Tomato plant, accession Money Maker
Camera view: vertical (180 deg); turntable rotation: 300 degrees
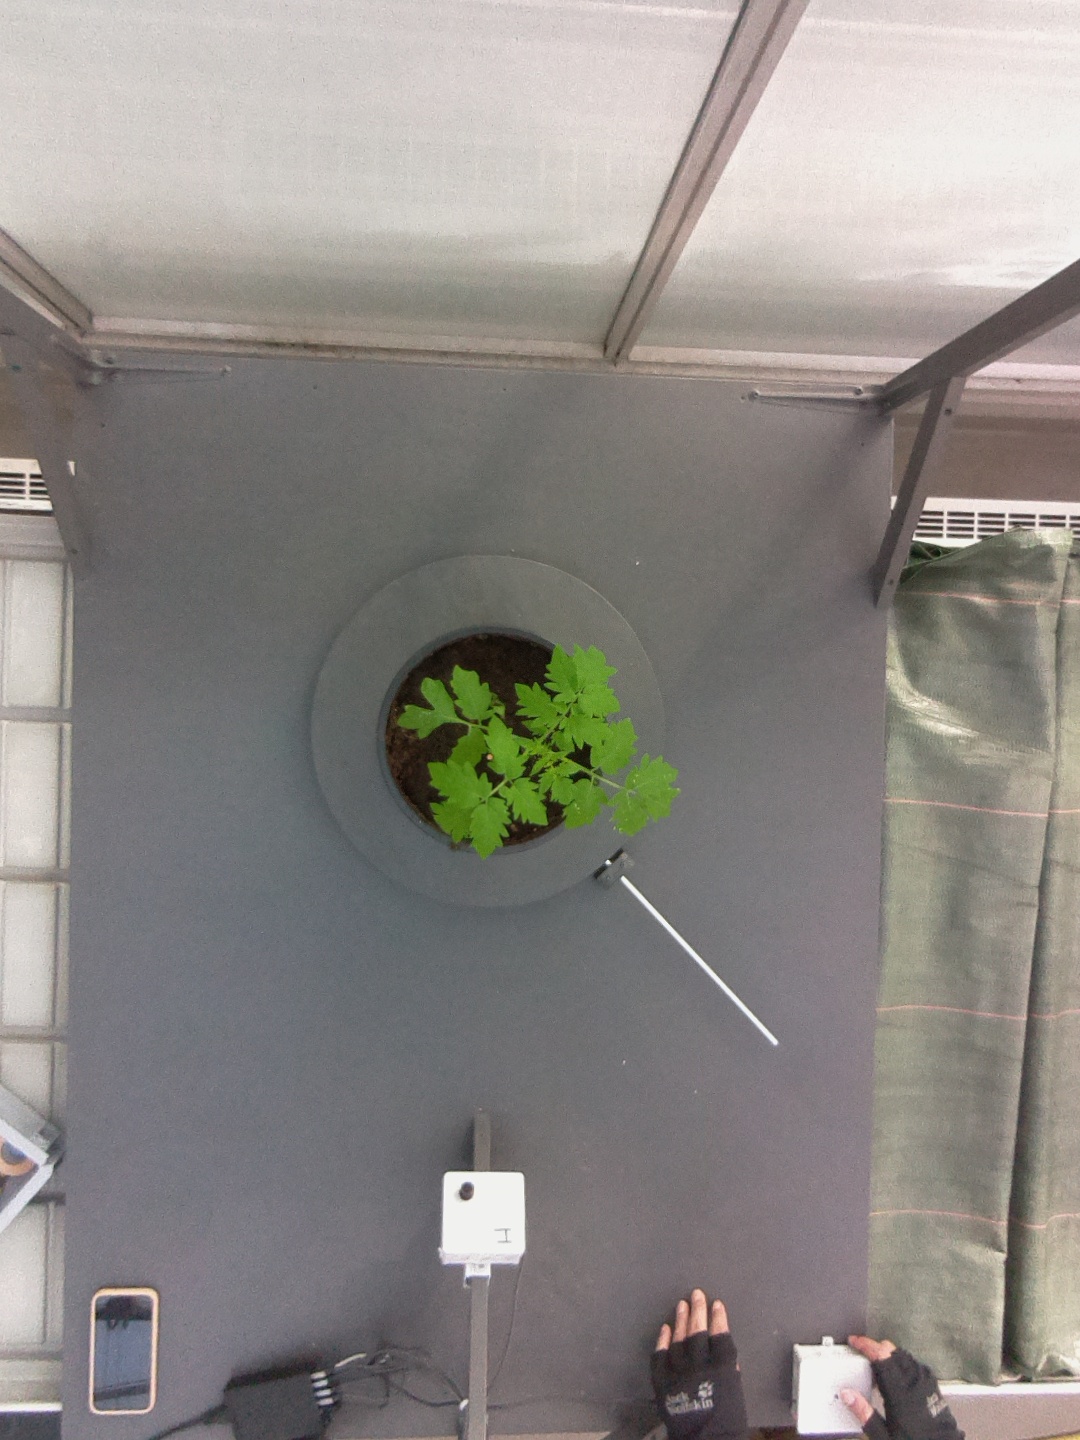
BBCH growth stage 13: 6 of true leaves visible